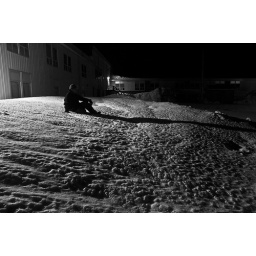
Snow by the school black and white